Jan Wyrowiński

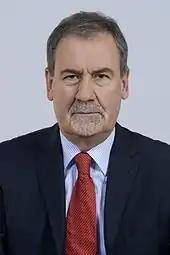
Jan Wyrowiński in 2011

Jan Alfons Wyrowiński (born 27 August 1947, Brusy) is a Polish politician and Kashubian activist. He was the chairman of Kashubian-Pomeranian Association in the period 1994–1999. He has served multiple terms in the Sejm, Senate, as well as serving as Deputy Marshal of the Senate.